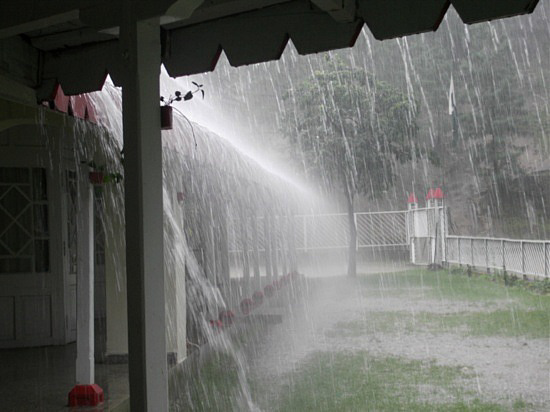
Weather: rain or strom